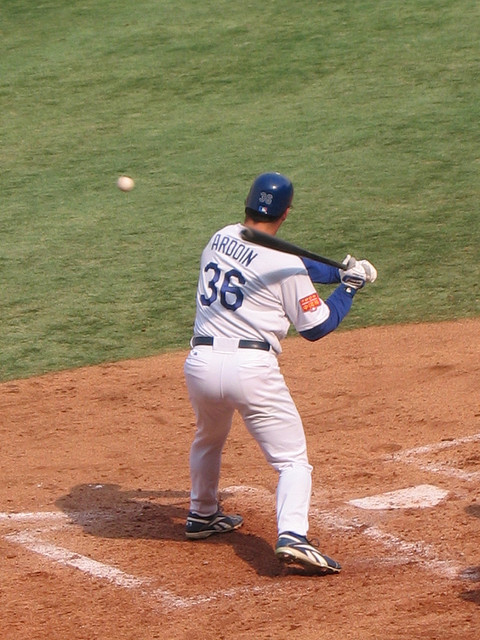
một cầu thủ đánh bóng đang chuẩn bị đánh bóng